Willard Manufacturing Company Building

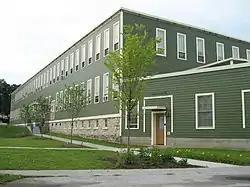

The Willard Manufacturing Company Building is a historic factory building at 25 Stowell Street in the city of St. Albans, Vermont. Built in 1896, the building saw industrial uses continuously until 2006, retaining many original early period features. It was listed on the National Register of Historic Places in 2006.